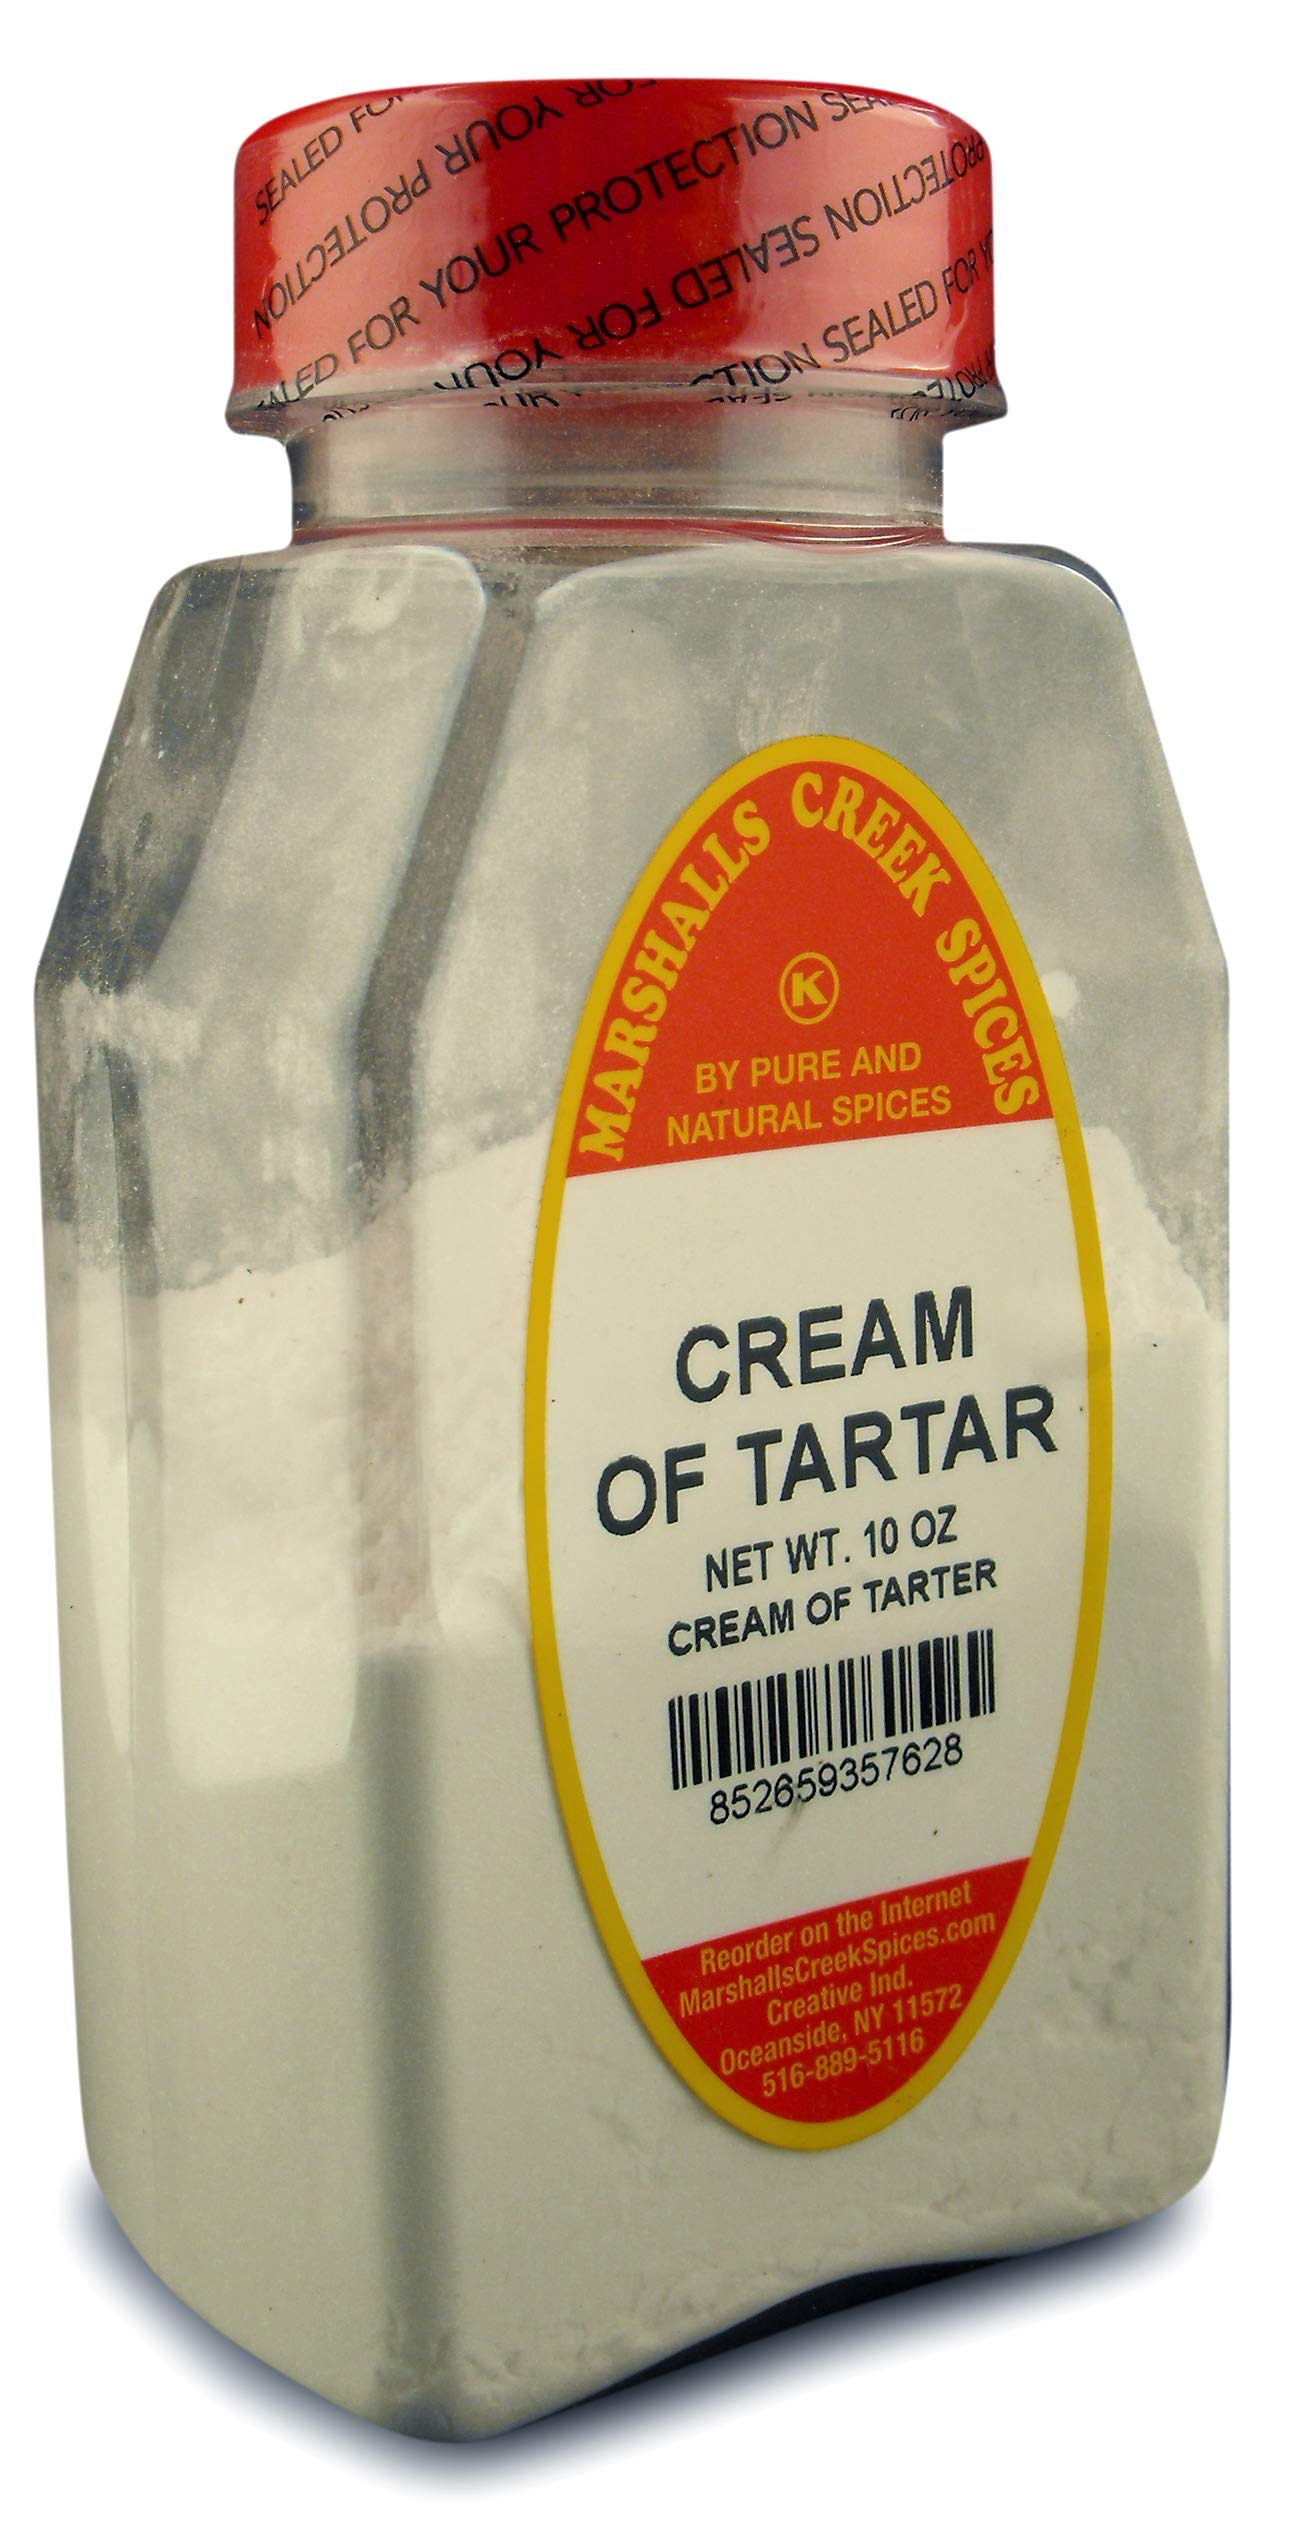
Item Name: Marshalls Creek Spices (st29) CREAM OF TARTAR 10 oz
Bullet Point 1: Marshalls Creek Spices buys in small quantities and packs weekly providing the freshest spices possible. Fresher spices means more flavor and a longer shelf life.
Bullet Point 2: No Fillers - No MSG
Bullet Point 3: All Natural & Kosher
Bullet Point 4: Flat Rate Shipping Per Order. No Limit
Product Description: 10 ounce jar of Cream of Tartar Ingredients: cream of tartar
Value: 10.0
Unit: Ounce

Price: 12.79